3rd Battalion, Royal Australian Regiment

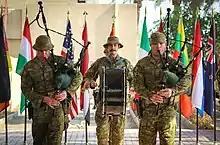
3 RAR's Pipes and Drums during a performance in Baghdad in November 2017

The battalion was warned for Operation Okra in 2017 which saw the unit's command element and Alpha Company deployed as part of the fifth rotation of Task Group Taji. This rotation was based at Camp Taji and facilitated training of the Iraqi Army in the fight against ISIS.